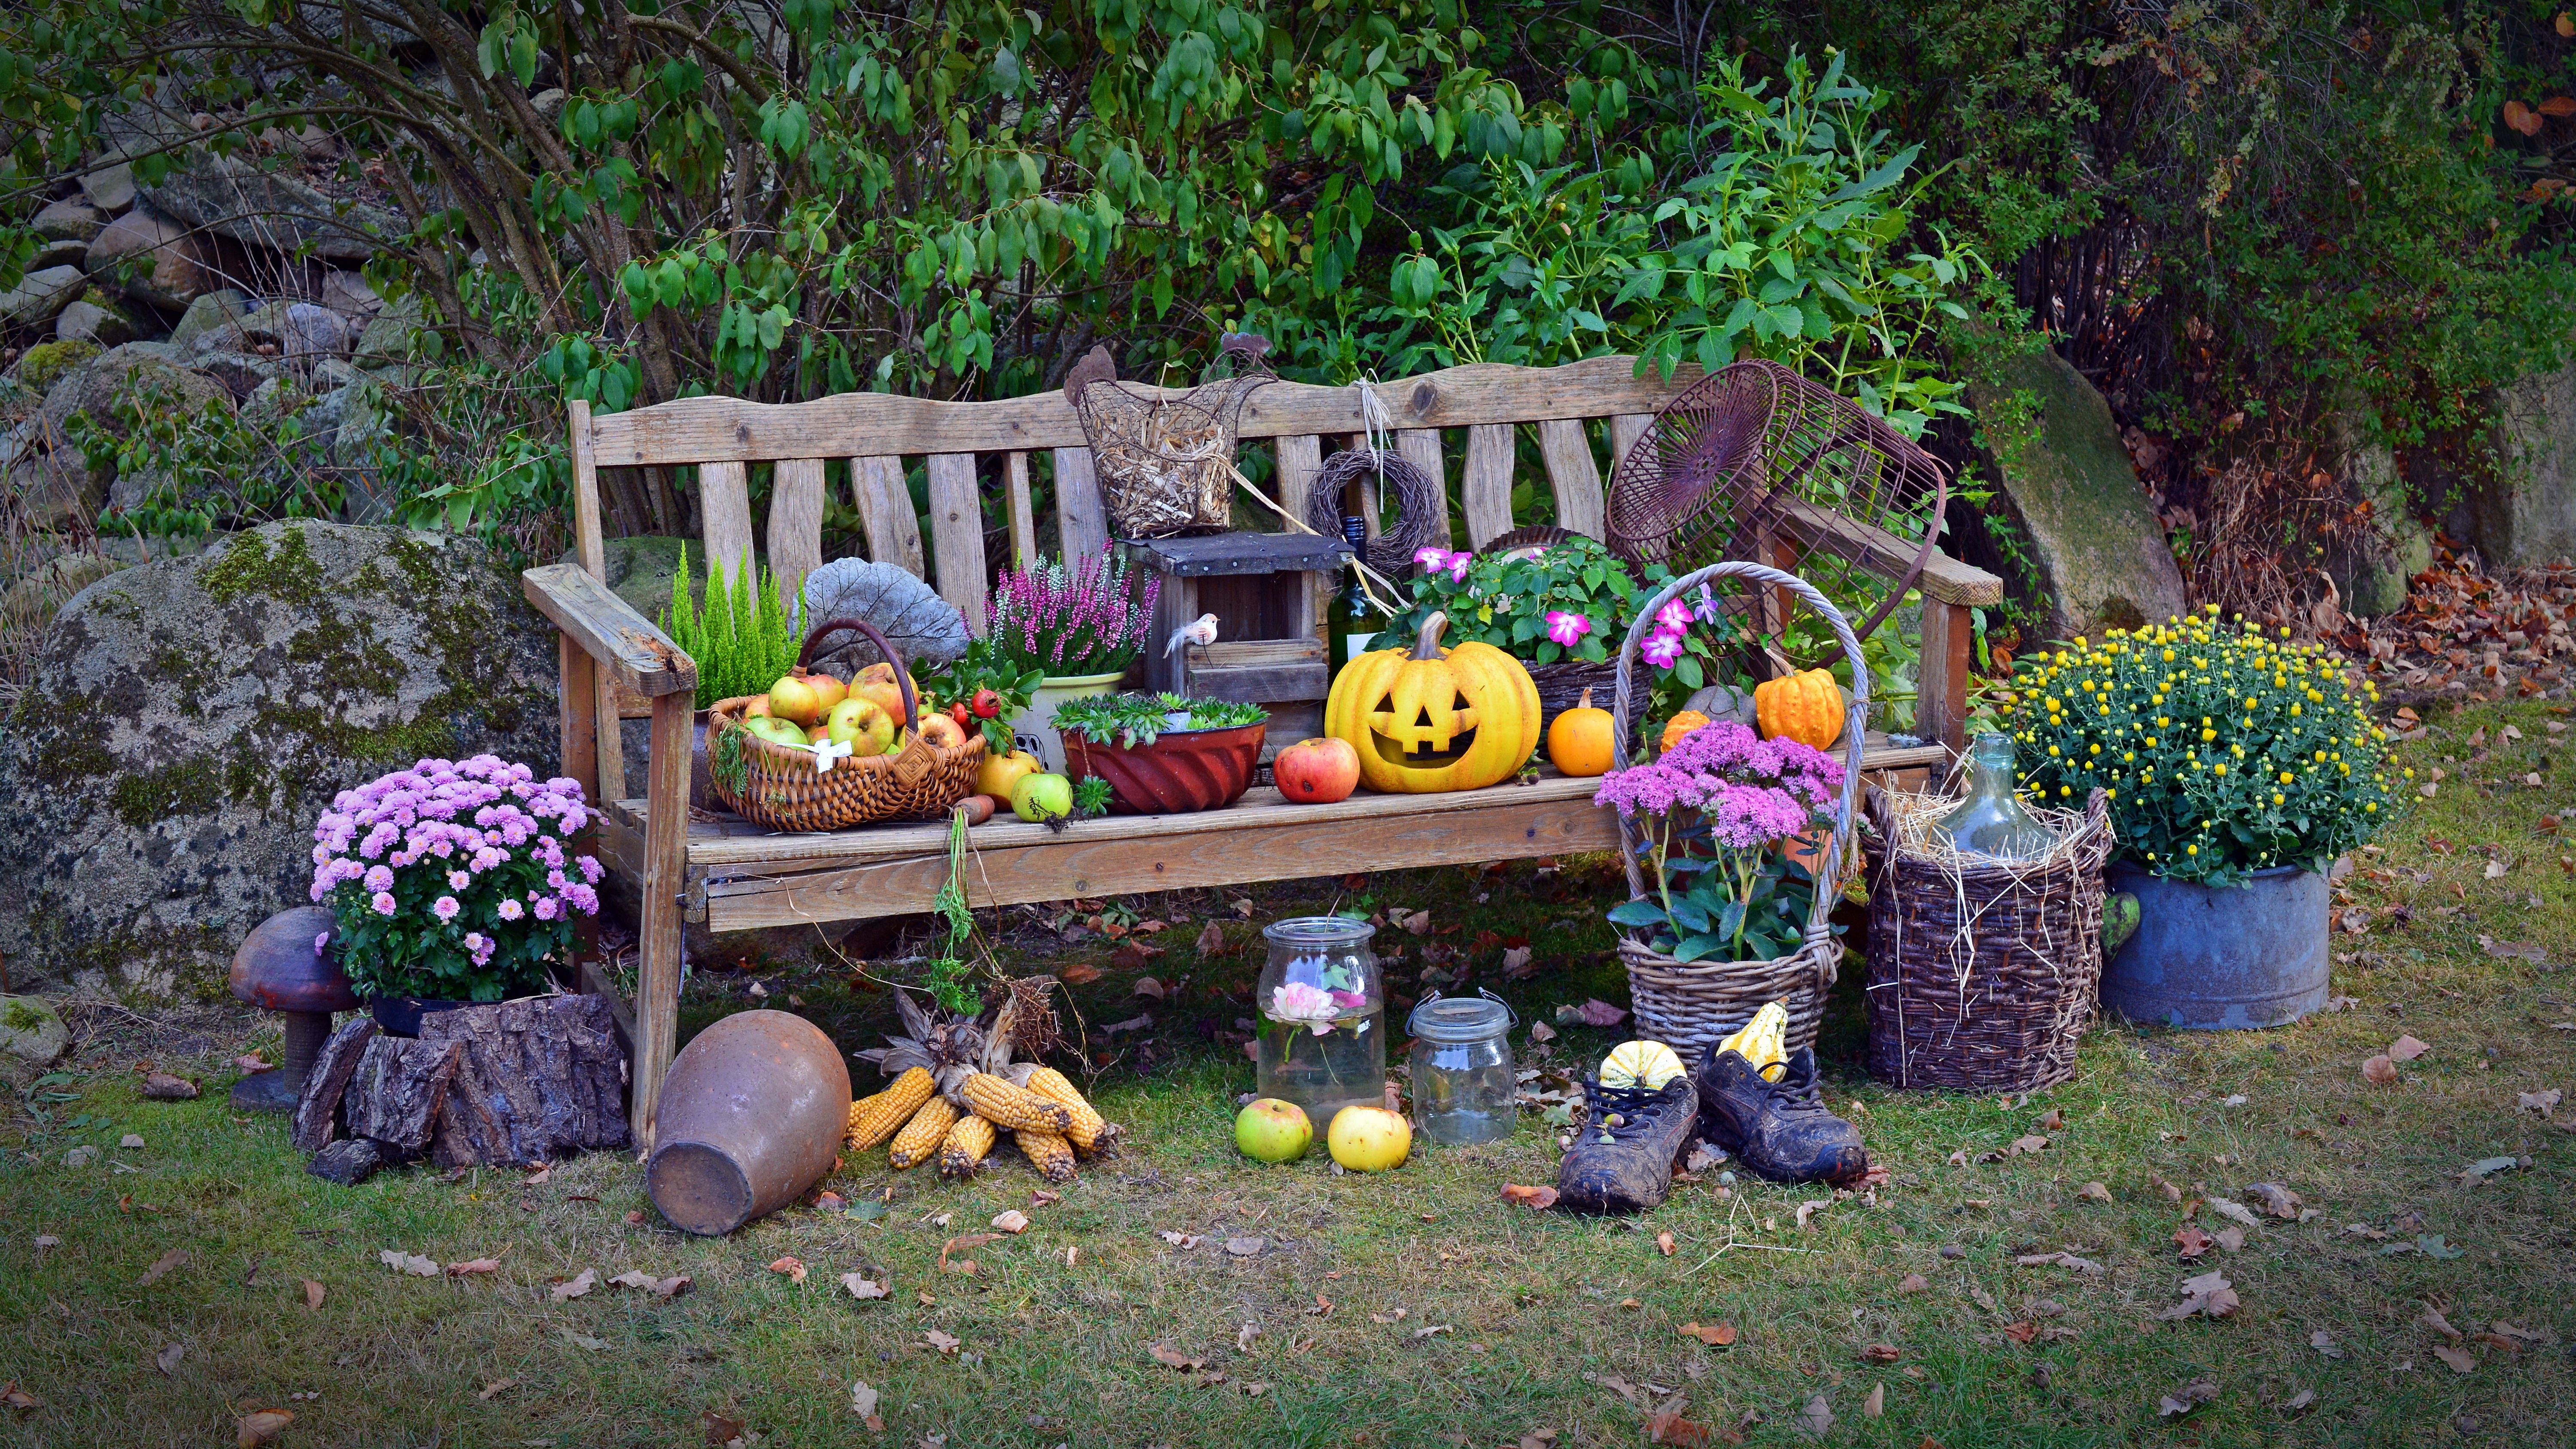
nature, lawn, flower, decoration, harvest, autumn, backyard, garden, flora, deco, thanksgiving, woodland, yard, floristry, autumn decoration, harvest festival, outdoor structure